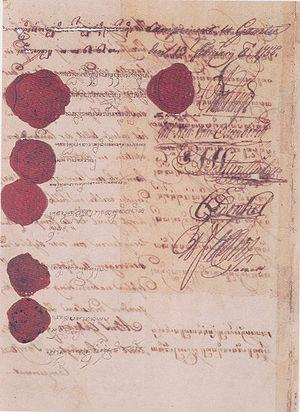
Le traité de Giyanti fut signé et ratifié le 13 février 1755 à Giyanti dans le centre de Java entre le Sunan Pakubuwono III de Mataram, son oncle le prince Mangkubumi et la VOC. Par ce traité, la moitié occidentale de Mataram était accordée à Mangkubumi. Pakubuwono gardait la moitié orientale et sa capitale Surakarta.